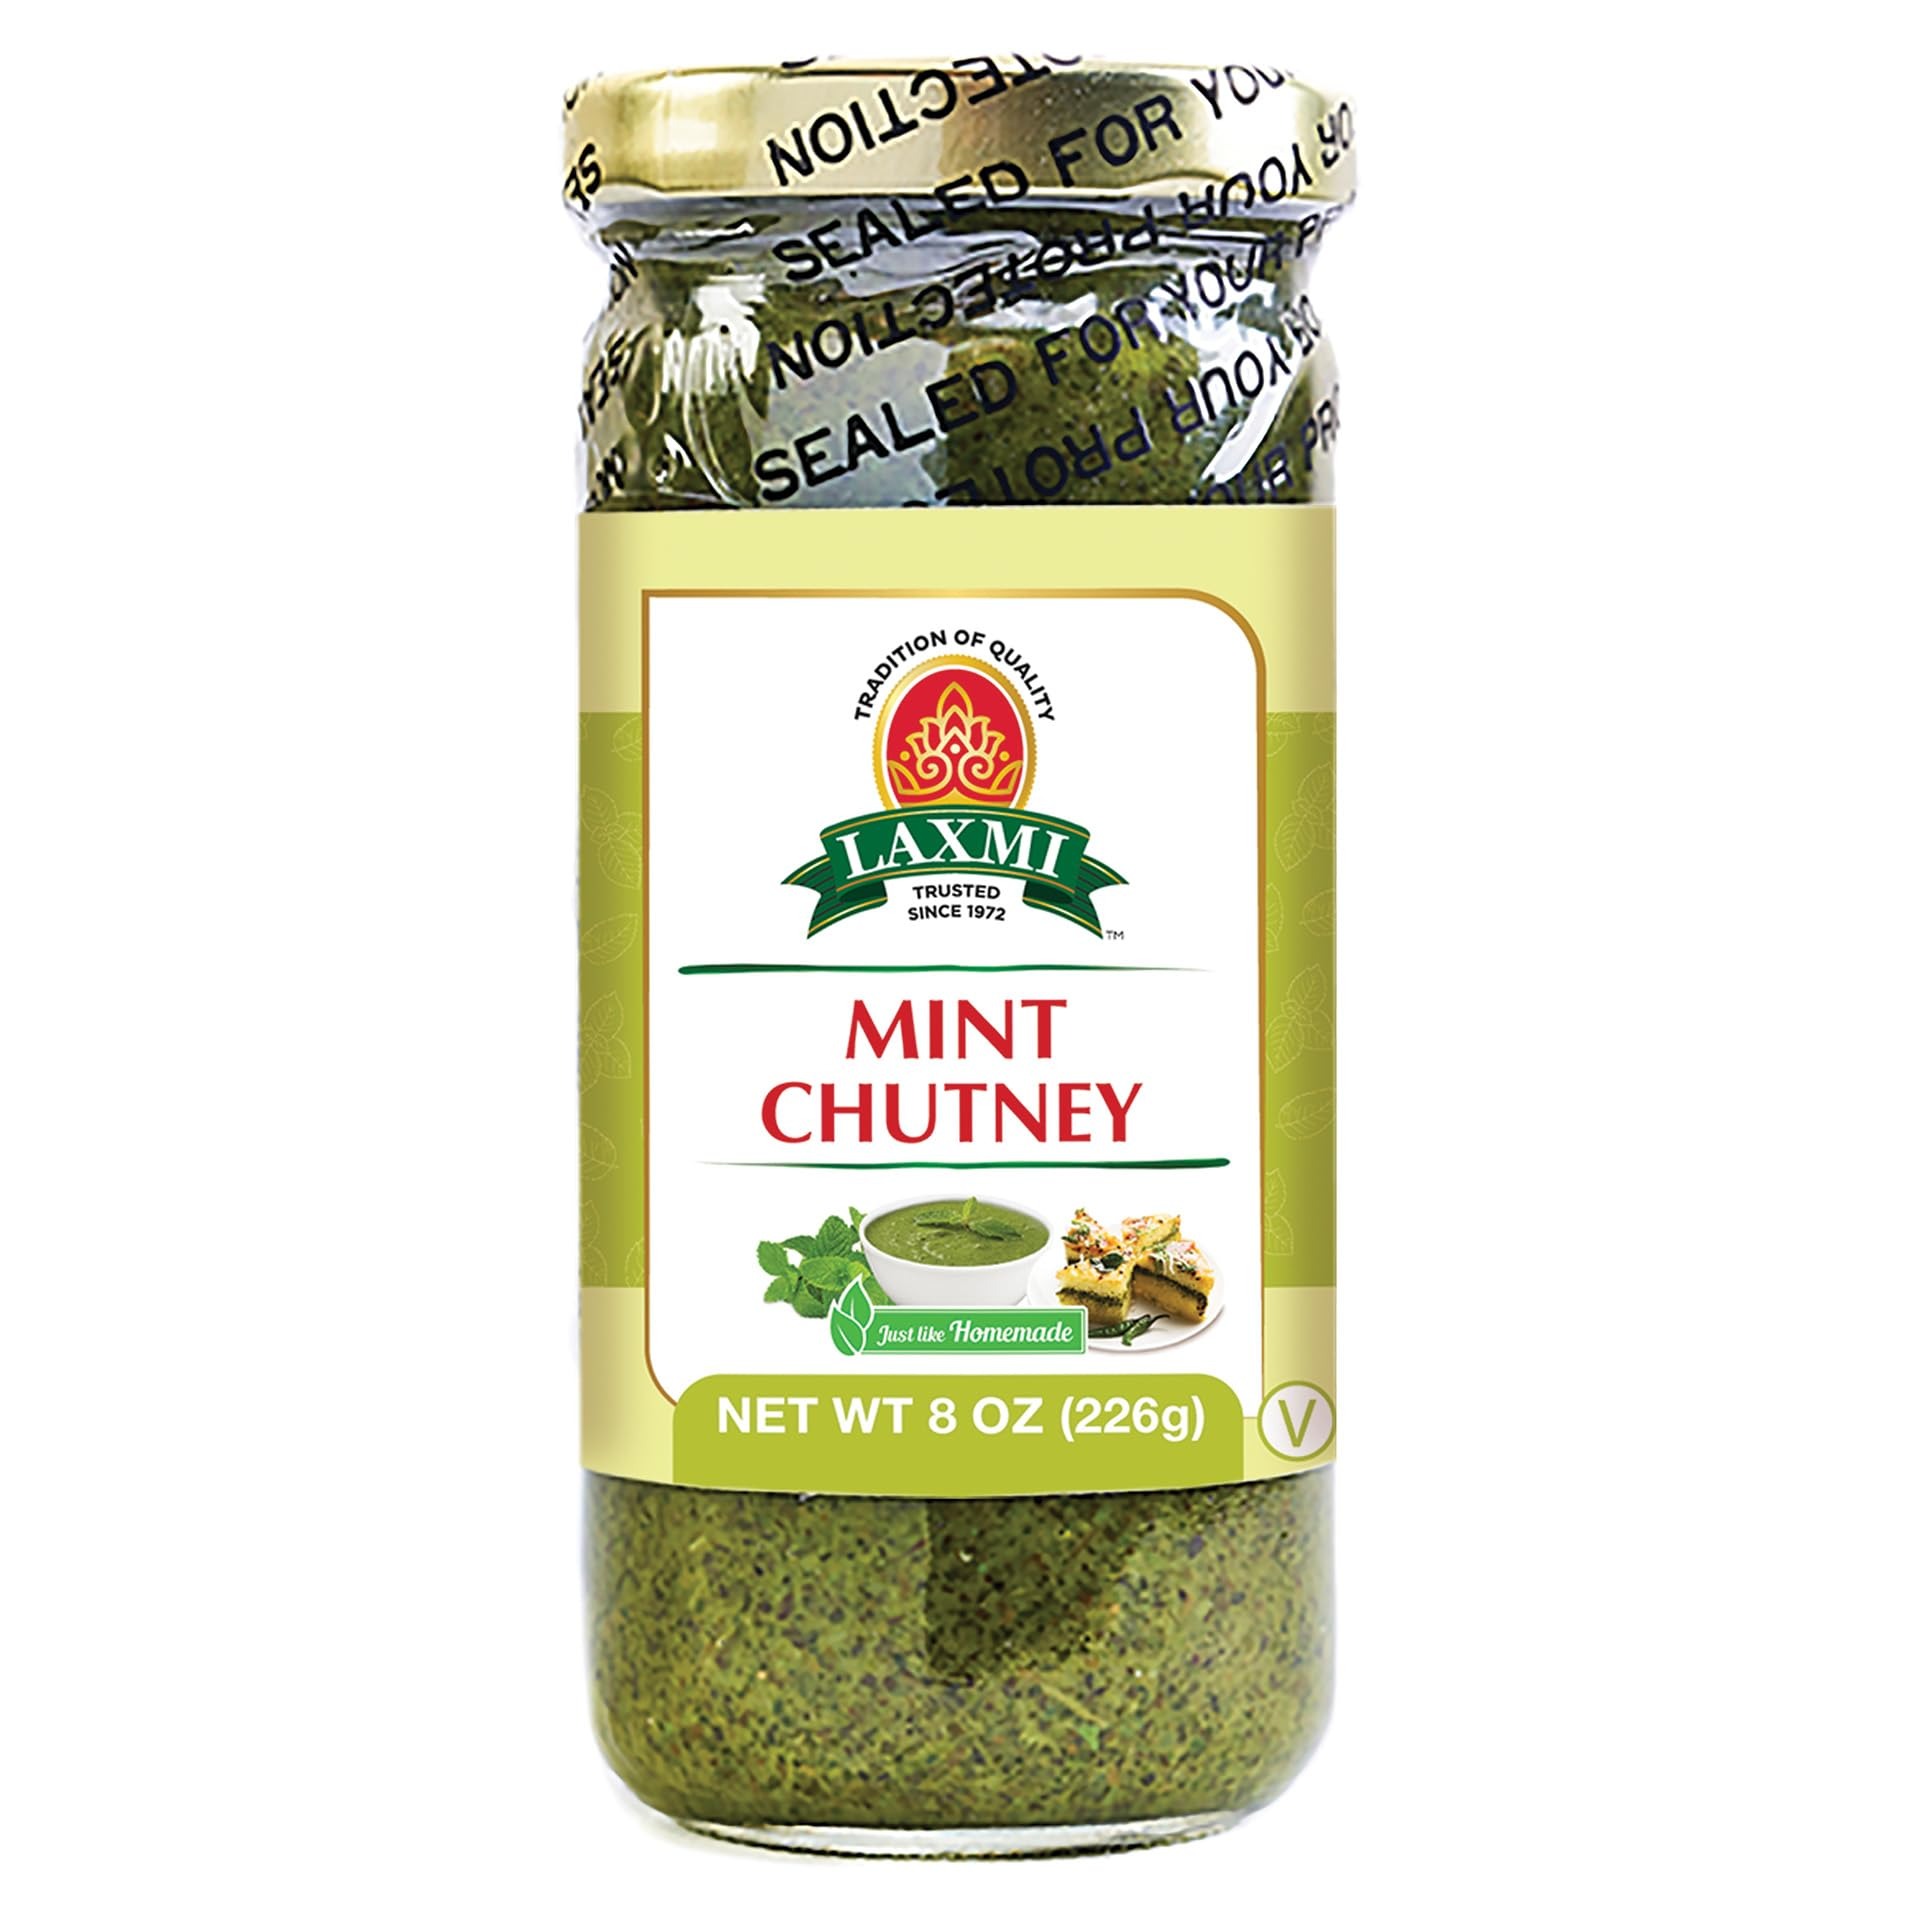
Item Name: Laxmi All-Natural Gourmet Mint Chutney - 8oz
Bullet Point 1: Laxmi All-Natural Sweet Mint Chutney contains all-natural mint, green chilies, spices, salt, sugar and lime juice.
Bullet Point 2: Pair this delicious chutney alongside a salad or sandwich and you'll have a delightful meal!
Bullet Point 3: House of Spices Mint Chutney is an all natural food product that is guaranteed fresh. Our Mint Chutney is of the highest quality and will be a delightful addition to any meal.
Bullet Point 4: Our 9oz Mint Chutney is conveniently sized for home cooking! House of Spices has all of the Traditional Indian Spices and food products you need to get cooking.
Bullet Point 5: At House of Spices, spreading Indian food culture through quality products and family recipes is our company goal! Our authentic Indian Cooking spices are of the best quality and will bring intense flavor and vitality to your dinner table. Whether you're looking for traditional Indian spices and food products to create an exotic dinner, or simply wanting to indulge your nostalgia and make a dinner with all of the familiar flavors of home, House of Spices has the ingredients you need!
Product Description: Vegan. Tradition of quality. Trusted since 1972. Just like homemade. Enhances flavor, excellent for marinating meats, chicken, seafood and vegetables. Purity quality Vauie the Laxmi Promise. www.hosindia.com. Write to us at: customerservice(at)houseofspicesindia.com. Visit us at: www.hosindia.com. Contact us - 1-833-GOLAXMI. Try our other delicious Pastes and Chutneys. Ginger Paste. Green Chili Paste. Ginger Garlic Paste. Tandoori Paste. Coriander Chutney. Garlic Chutney. Date Chutney. Coconut Chutney. Product of USA.
Value: 8.0
Unit: Ounce

Price: 12.92